Cleveland punk

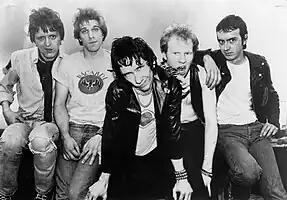
Cleveland punk band Dead Boys in 1977.

Cleveland punk is an early midwestern proto-punk and punk rock music scene that originated in Cleveland, Ohio. Emerging in the early 1970s, with bands like Mirrors, Electric Eels, the Styrenes and Rocket from the Tombs, the scene was one of the many early punk scenes forming around the United States like the New York and Detroit scene. Notable punk rock bands such as Pere Ubu, the Pagans, and Dead Boys emerged from the scene, while later Cleveland bands encompassed influences from hardcore and post-punk.